Maritime history

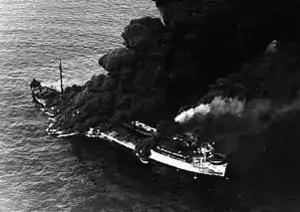
The tanker MS "Pennsylvania Sun", torpedoed by on 15 July 1942 (was saved and returned to service in 1943).

The Greek War of Independence was a successful war waged by the Greeks to win independence for Greece from the Ottoman Empire. Success at sea was vital for the Greeks. If they failed to counter the Ottoman Navy, it would be able to resupply the isolated Ottoman garrisons and land reinforcements from the Ottoman Empire's Asian provinces at will, crushing the rebellion. The Greeks decided to use fireships and found an effective weapon against the Ottoman vessels. Conventional naval actions were also fought, at which naval commanders like Andreas Miaoulis, Nikolis Apostolis, Iakovos Tombazis and Antonios Kriezis distinguished themselves. The early successes of the Greek fleet in direct confrontations with the Ottomans at Patras and Spetsai gave the crews confidence, and contributed greatly to the survival and success of the uprising in the Peloponnese. Despite victories at Samos and Gerontas, the Revolution was threatened with collapse until the intervention of the Great Powers in the Battle of Navarino in 1827. The Ottoman fleet was decisively defeated by the combined fleets of the Britain, France and the Russian Empire, effectively securing the independence of Greece.